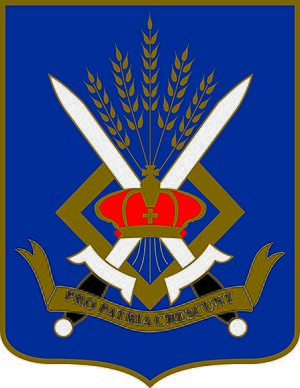
L'École Royale des Cadets était un institut de formation de l'armée belge. Jusqu'en 1991, l'école dispensait une formation générale et académique du niveau de l'enseignement secondaire dans une sphère militaire en vue de préparer les examens d'entrée à l'École Royale Militaire. Bien que l’enseignement y soit organisé par l'armée, les diplômes étaient reconnus par le Ministère de l'Éducation.